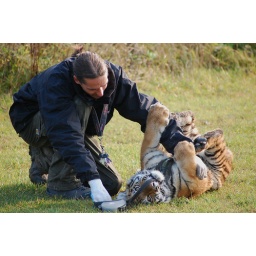
Tinka, tiger cub in Naestved Zoo. 6 month old and with one of her best friends.